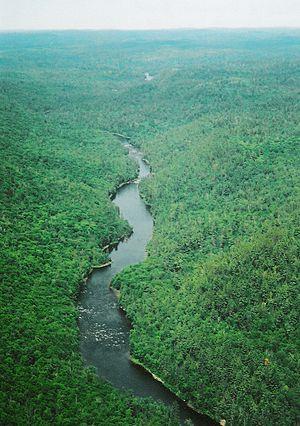
La rivière Dumoine est un affluent de la rive nord du lac Holden, lequel est traversé vers l'est par la rivière des Outaouais. La rivière Dumoine coule d'abord dans le territoire non organisé de Réservoir-Dozois dans la région administrative de Abitibi-Témiscamingue ; puis dans la municipalité de Rapides-des-Joachims de la municipalité régionale de comté Pontiac, dans la région administrative de Outaouais, au Québec, au Canada.